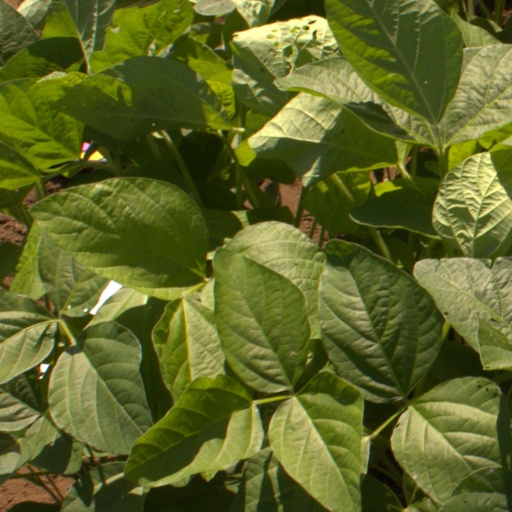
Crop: soybean